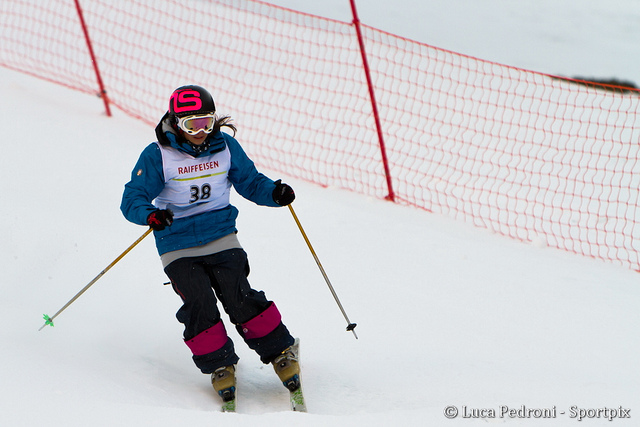
user: Given an image and a question. Answer the question in a short answer. Question: Is this recreational or a skiing competition? Short Answer:
assistant: competition